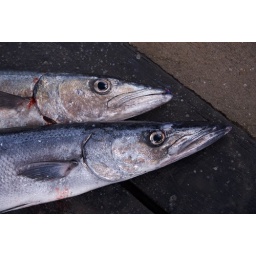
Unloading and sorting the catch - fish market in Semporna, Sabah, Malaysia.